Joan Sawyer (dancer)

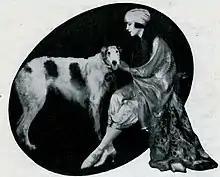
Joan Sawyer and a dog, from a 1921 publication.

Bessie Morrison married briefly in her teens, to Alvah Sawyer. She kept his surname as part of her professional name. In 1917 Sawyer was named as a co-respondent in the highly publicized divorce of heiress Blanca Errázuriz and businessman Jack de Saulles; later that year, Errázuriz killed de Saulles in a custody dispute. She married again to businessman George A. Rentschler, in 1922. In 1929, Joan Sawyer Rentschler was sued by an Ohio man, who claimed she persuaded his wife to divorce him. She divorced Rentschler in 1936; she married and divorced her third husband, writer Jed Kiley, in 1944. She died in 1966, aged 79 years, in Florida.